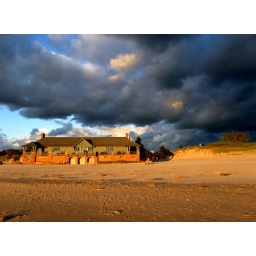
The beach house at Ludington State Park bathed in sunlight.